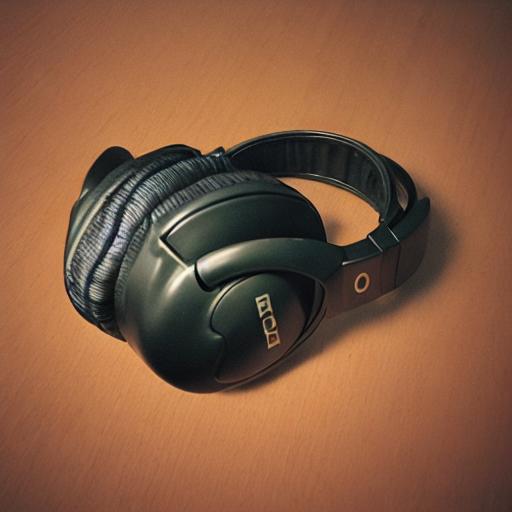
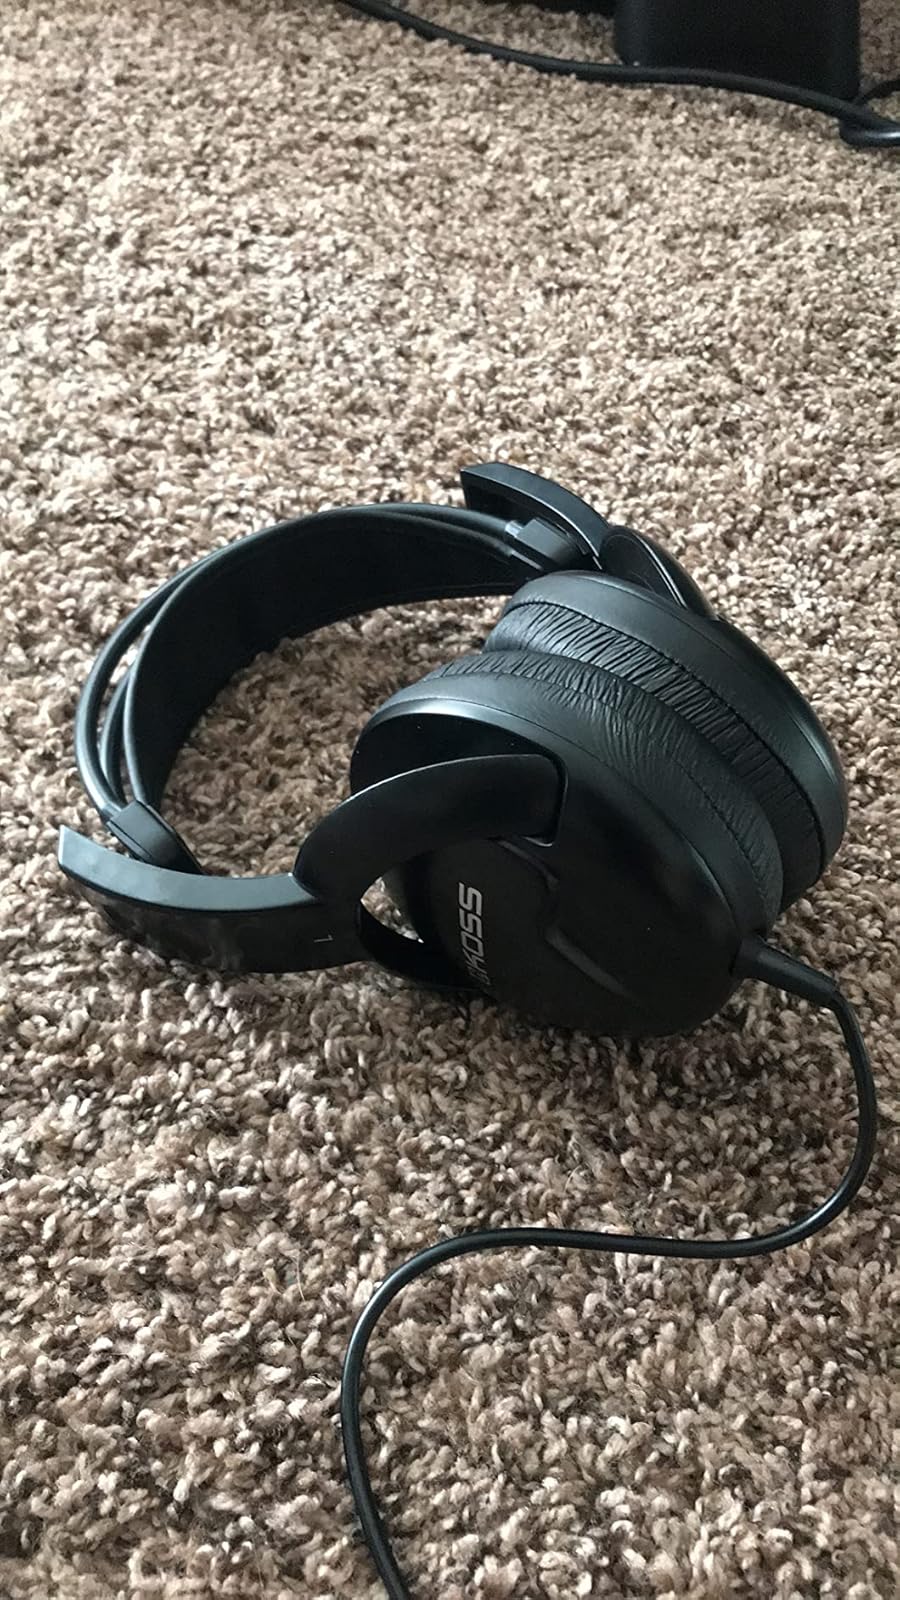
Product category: headphones
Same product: no